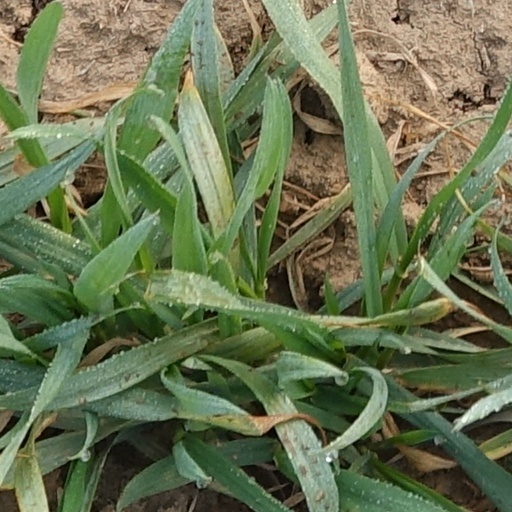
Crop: wheat